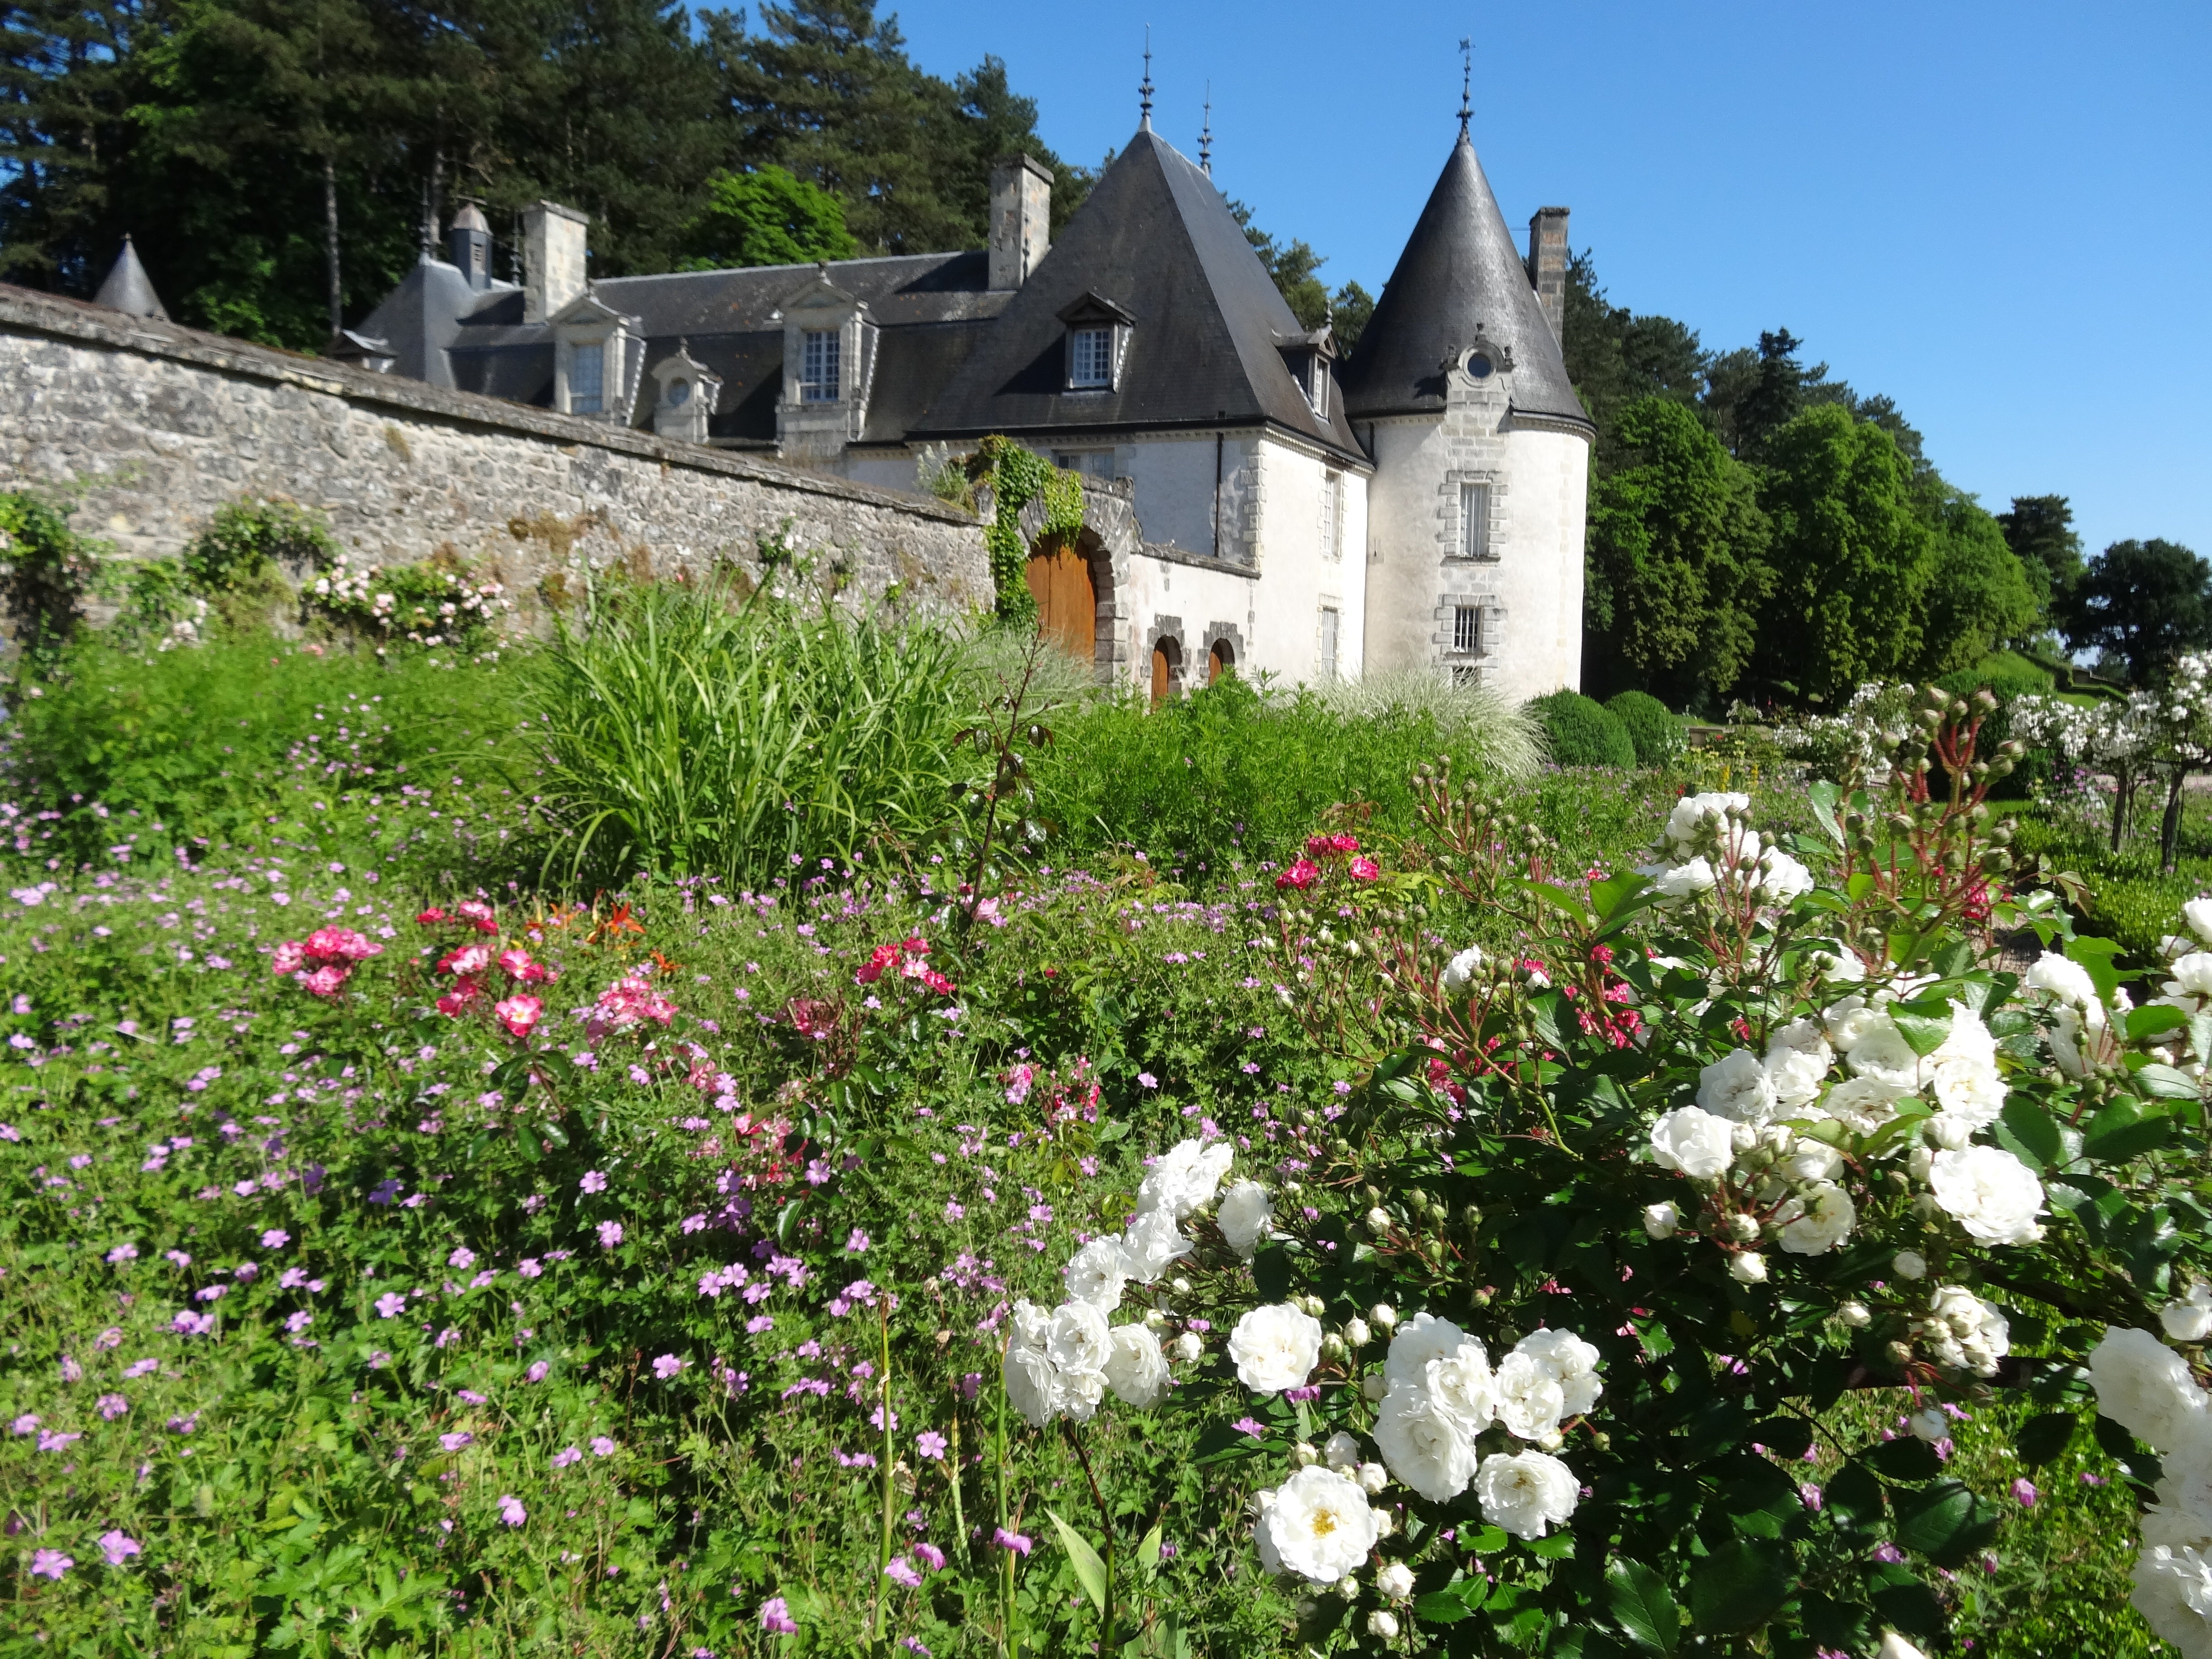
plant, meadow, flower, france, park, castle, botany, garden, loire valley, flowering plant, land plant